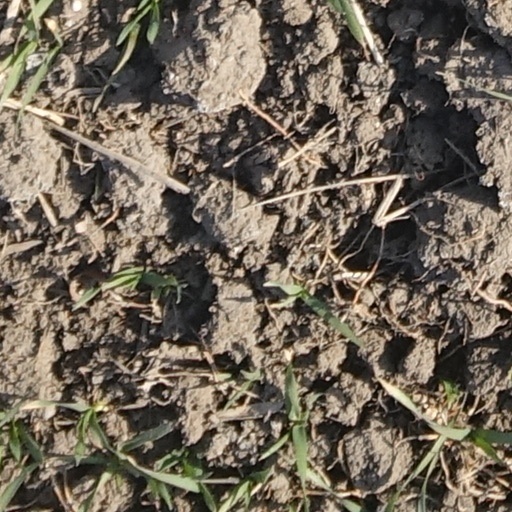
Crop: wheat